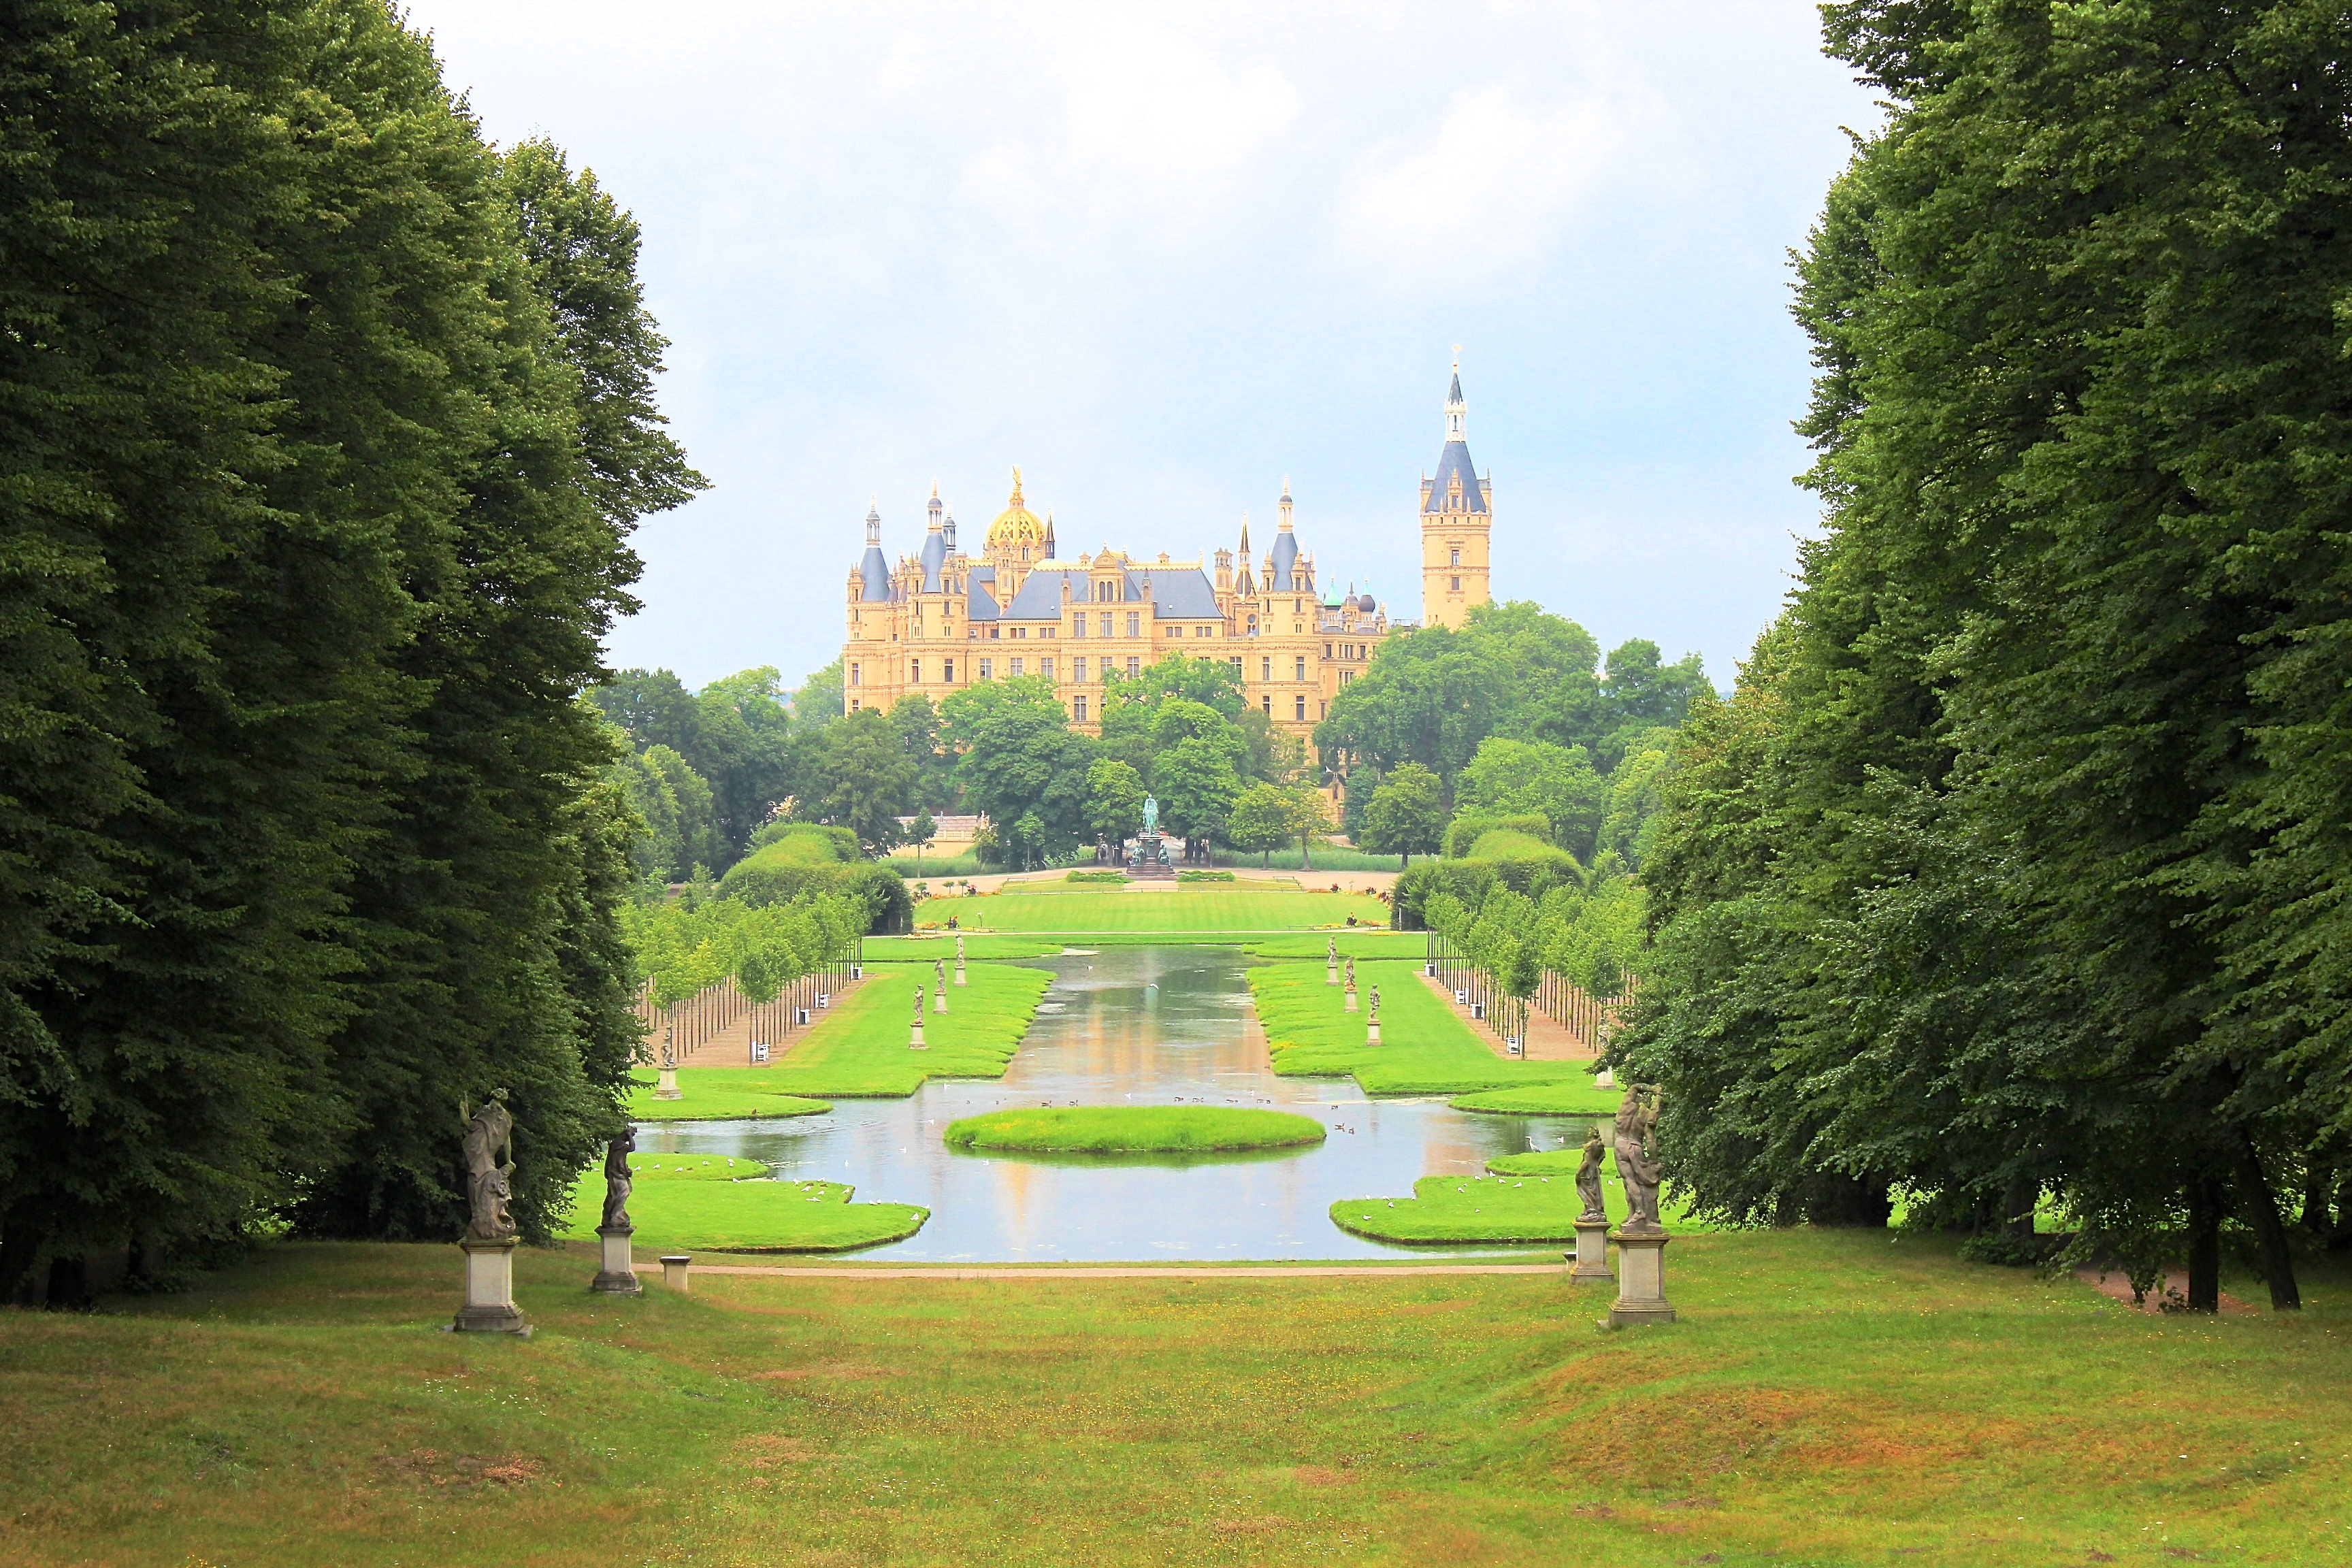
tree, lawn, chateau, park, castle, garden, places of interest, botanical garden, estate, schwerin, castle park, mecklenburg western pomerania, stately home